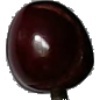
Label: Cherry 1